Paula Seling

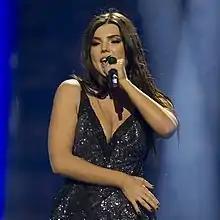
Seling in 2014

Paula Seling (born 25 December 1978) is a Romanian singer, songwriter, record producer, and television personality. She has released more than thirteen albums (including three Christmas albums) and over twenty singles, which include two top-ten hits in the Romanian Top 100, and a minor European hit which entered the charts in Finland and Norway, as well as the UK Singles Chart.